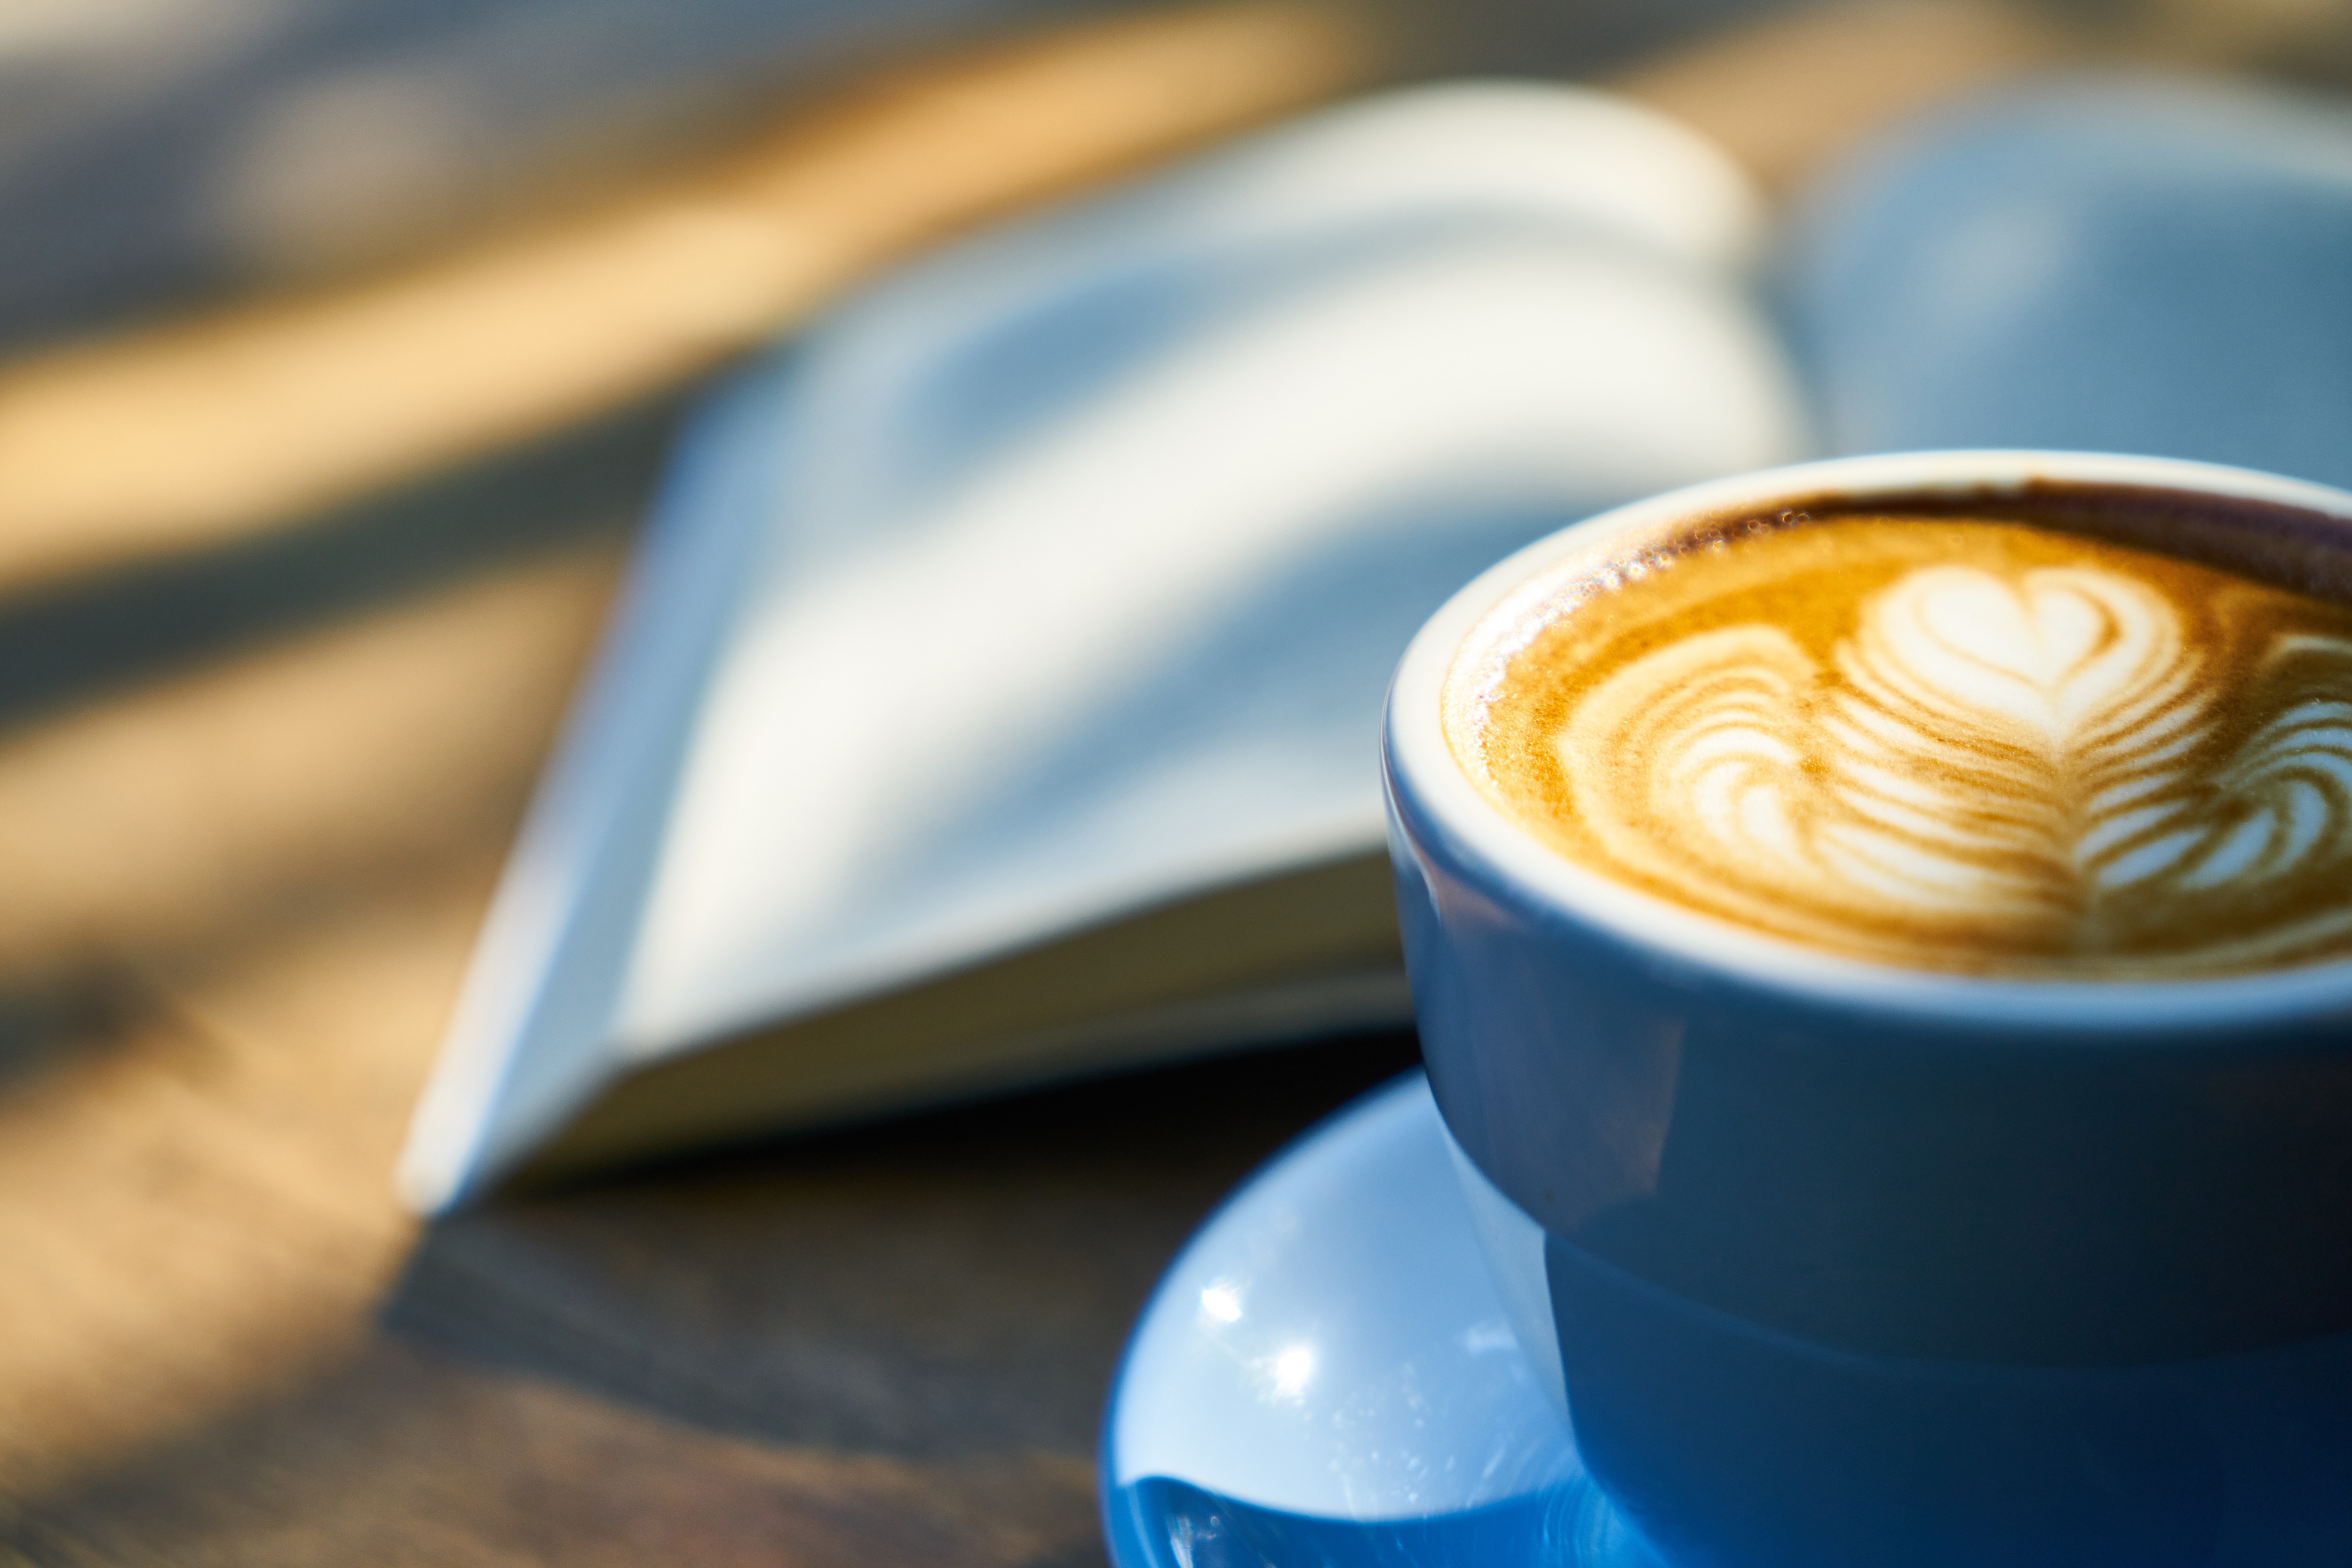
flat white, caff macchiato, cortado, coffee, cafe au lait, ristretto, cappuccino, latte, white coffee, wiener melange, coffee milk, cup, espresso, coffee cup, drink, cuban espresso, food, caffeine, mocaccino, cafe, Single origin coffee, ipoh white coffee, cuisine, sweetness, ingredient, caff americano, dish, Java coffee, marocchino, coffeehouse, salep, tableware